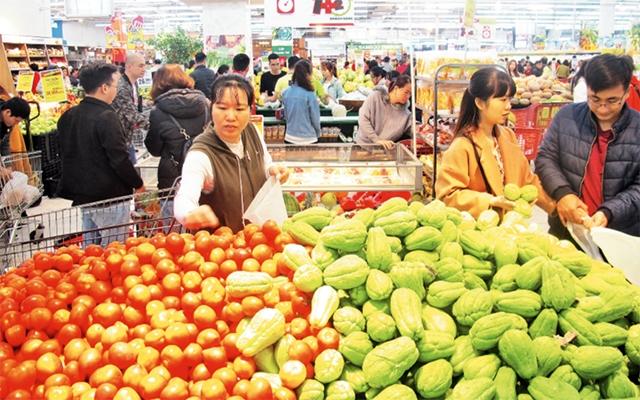
người phụ nữ cầm túi nhựa đang lựa trái cây